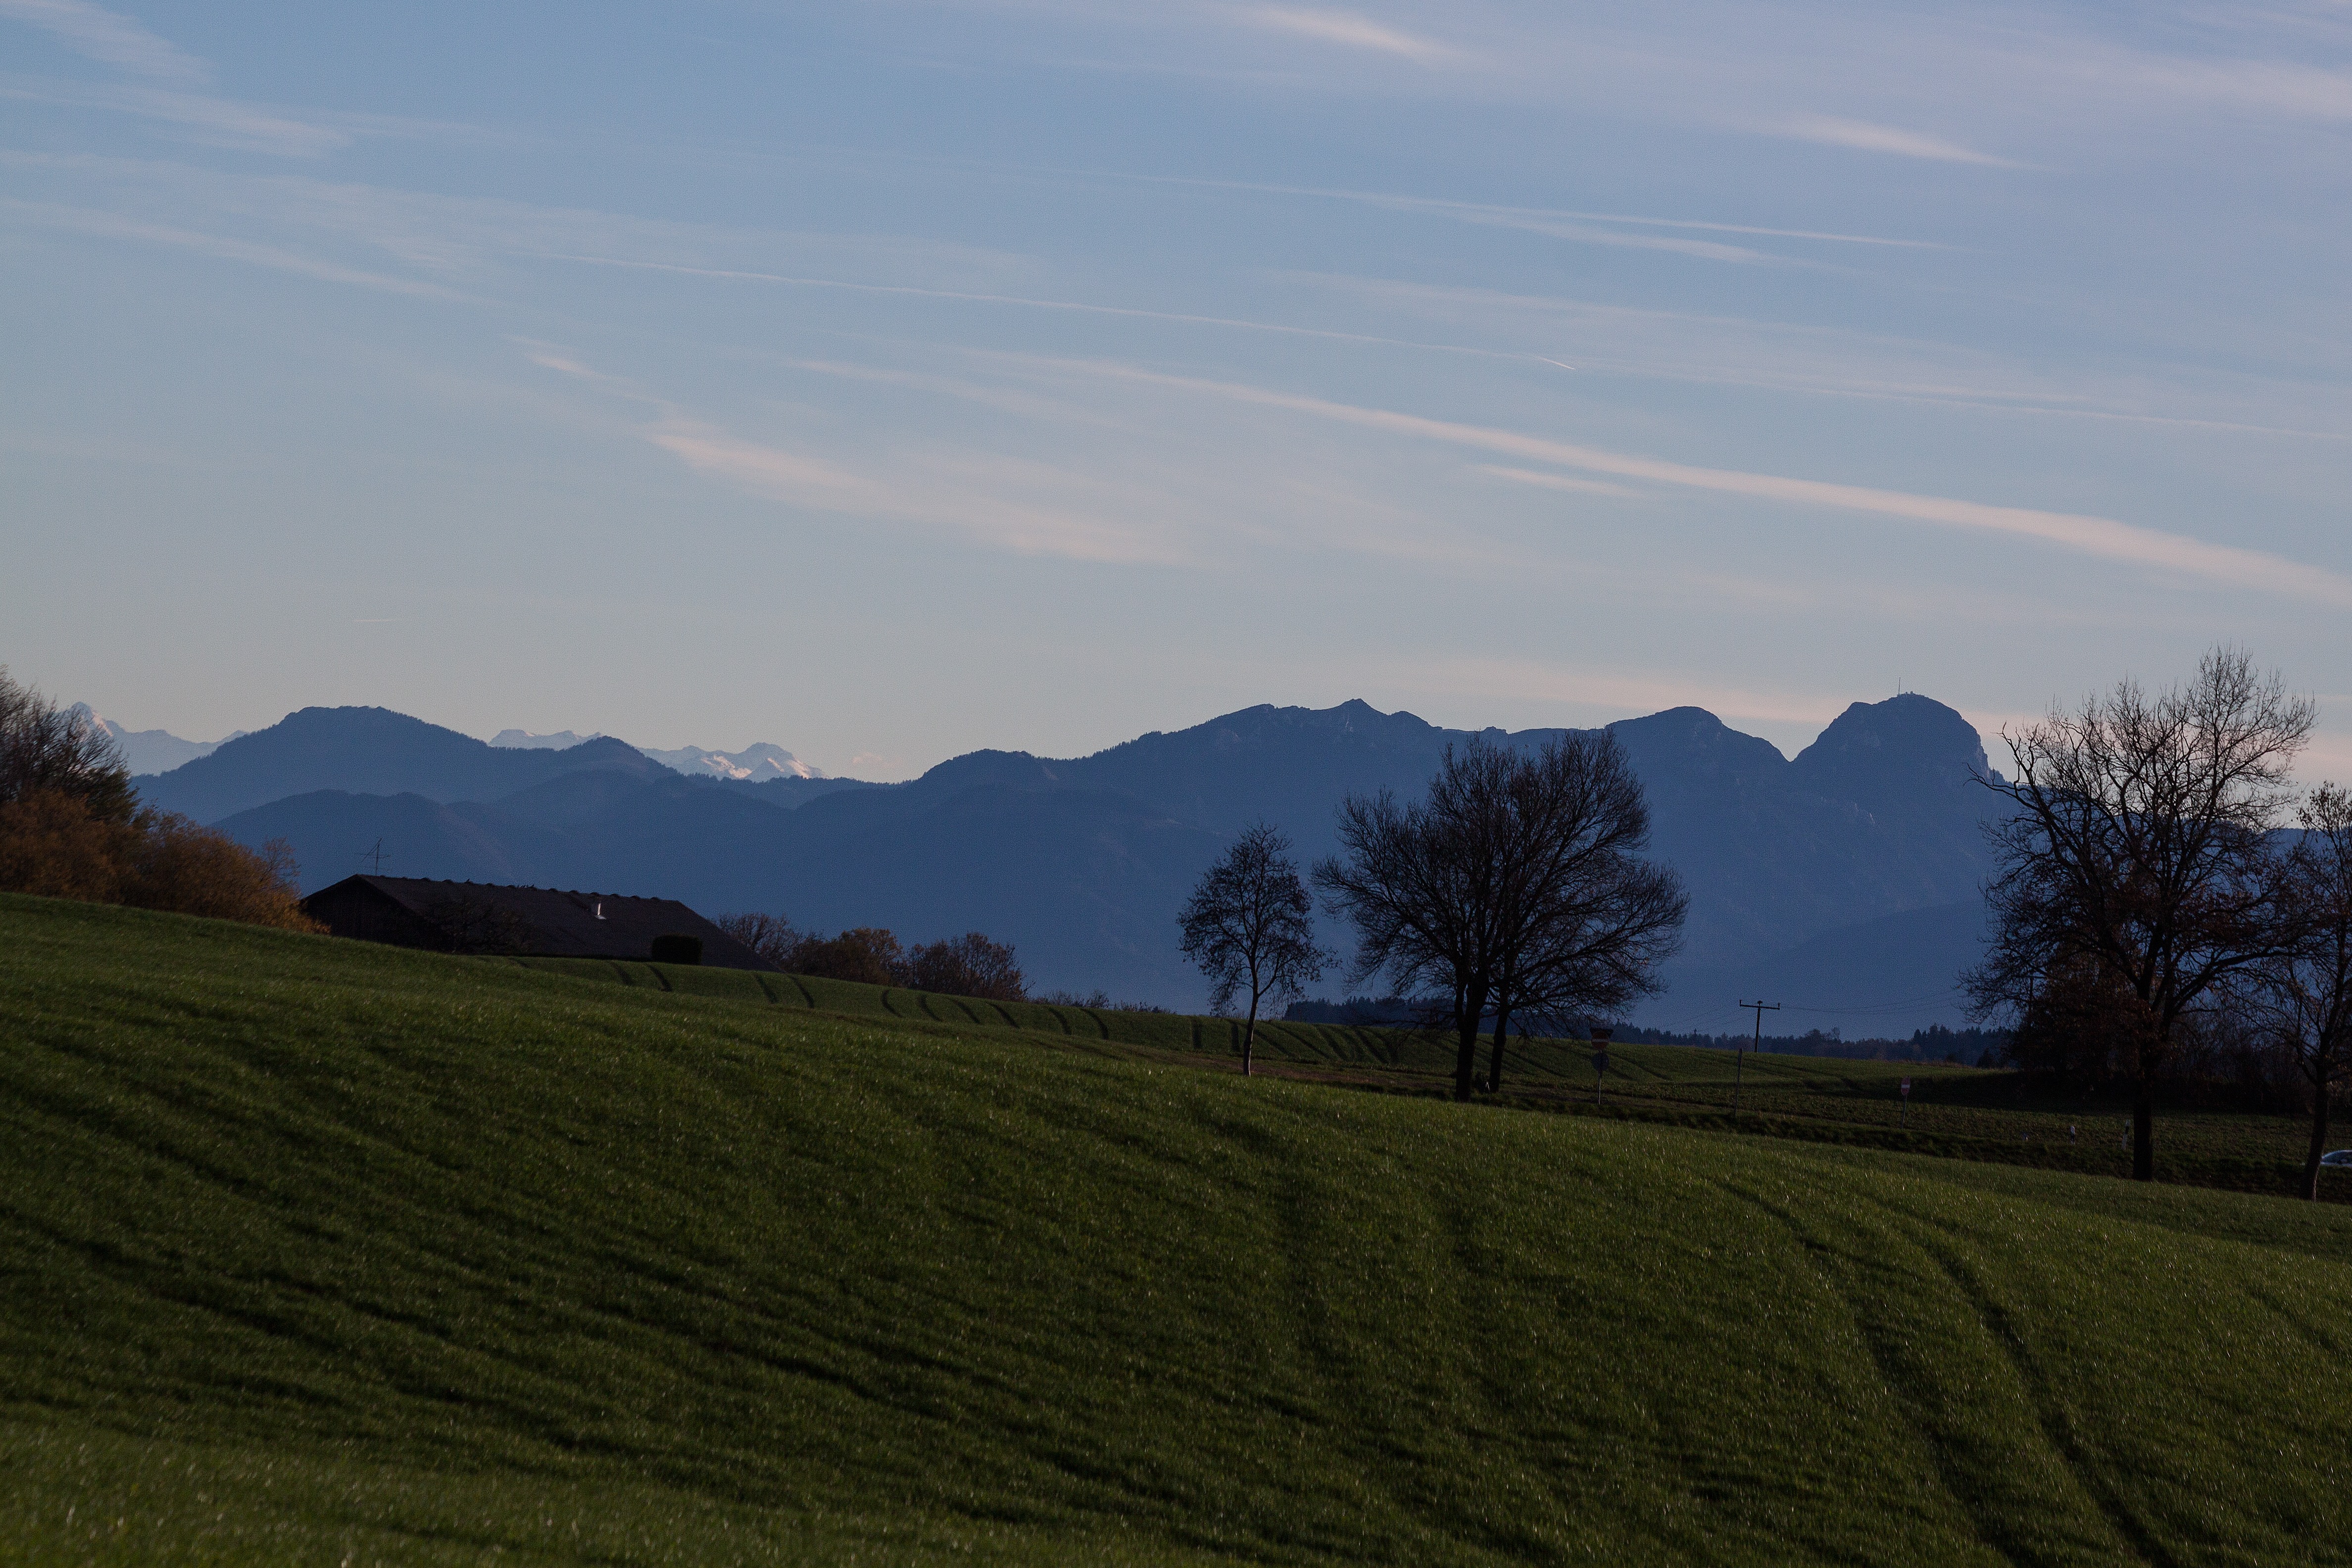
landscape, tree, nature, grass, horizon, mountain, cloud, sky, field, farm, meadow, prairie, morning, hill, dawn, valley, mountain range, dusk, pasture, autumn, haze, alpine, blue, agriculture, highland, plain, trees, grey, mountains, grassland, plateau, ecosystem, arable, rural area, distant view, upper bavaria, hair dryer, geographical feature, atmospheric phenomenon, mountainous landforms